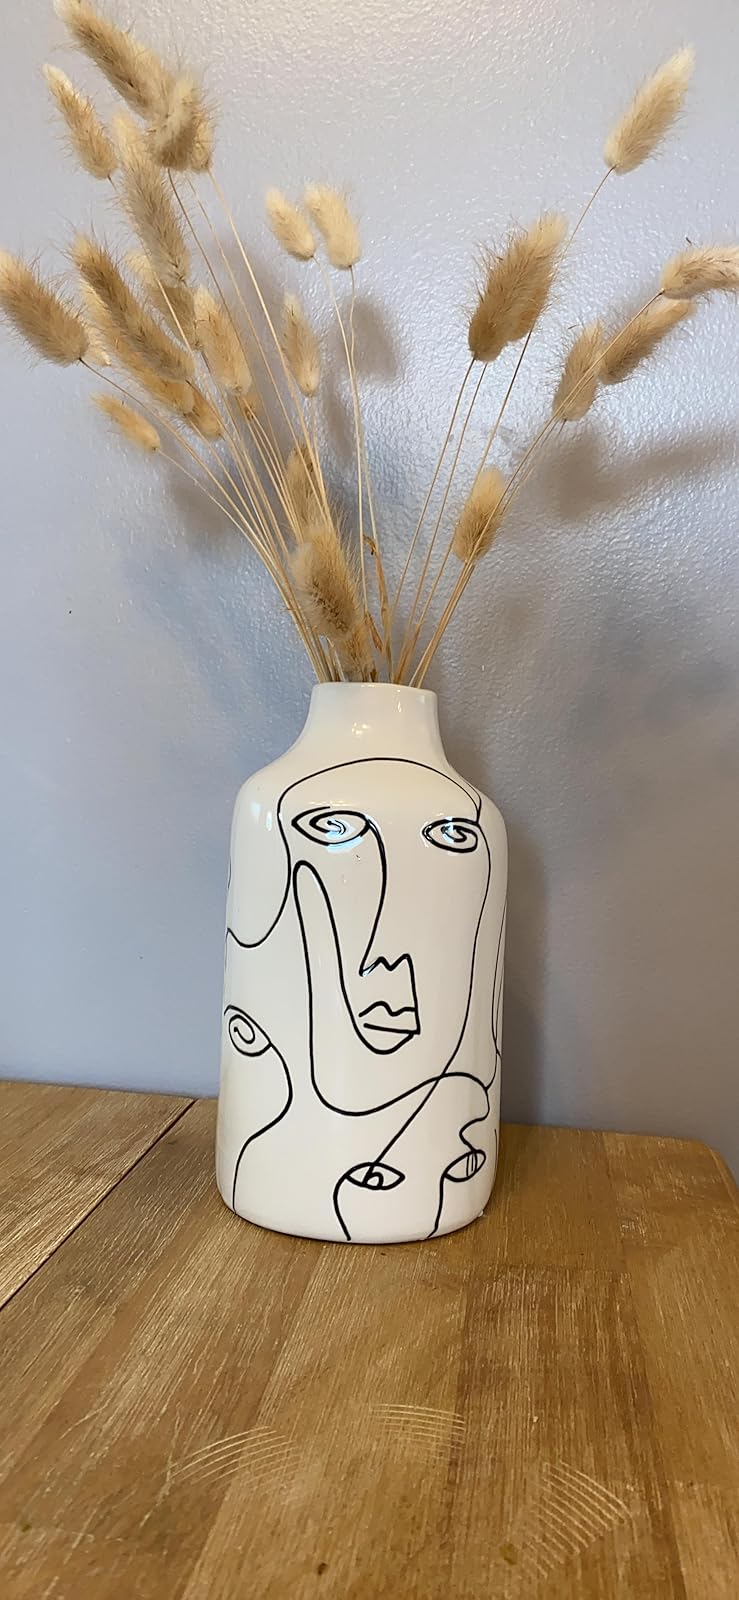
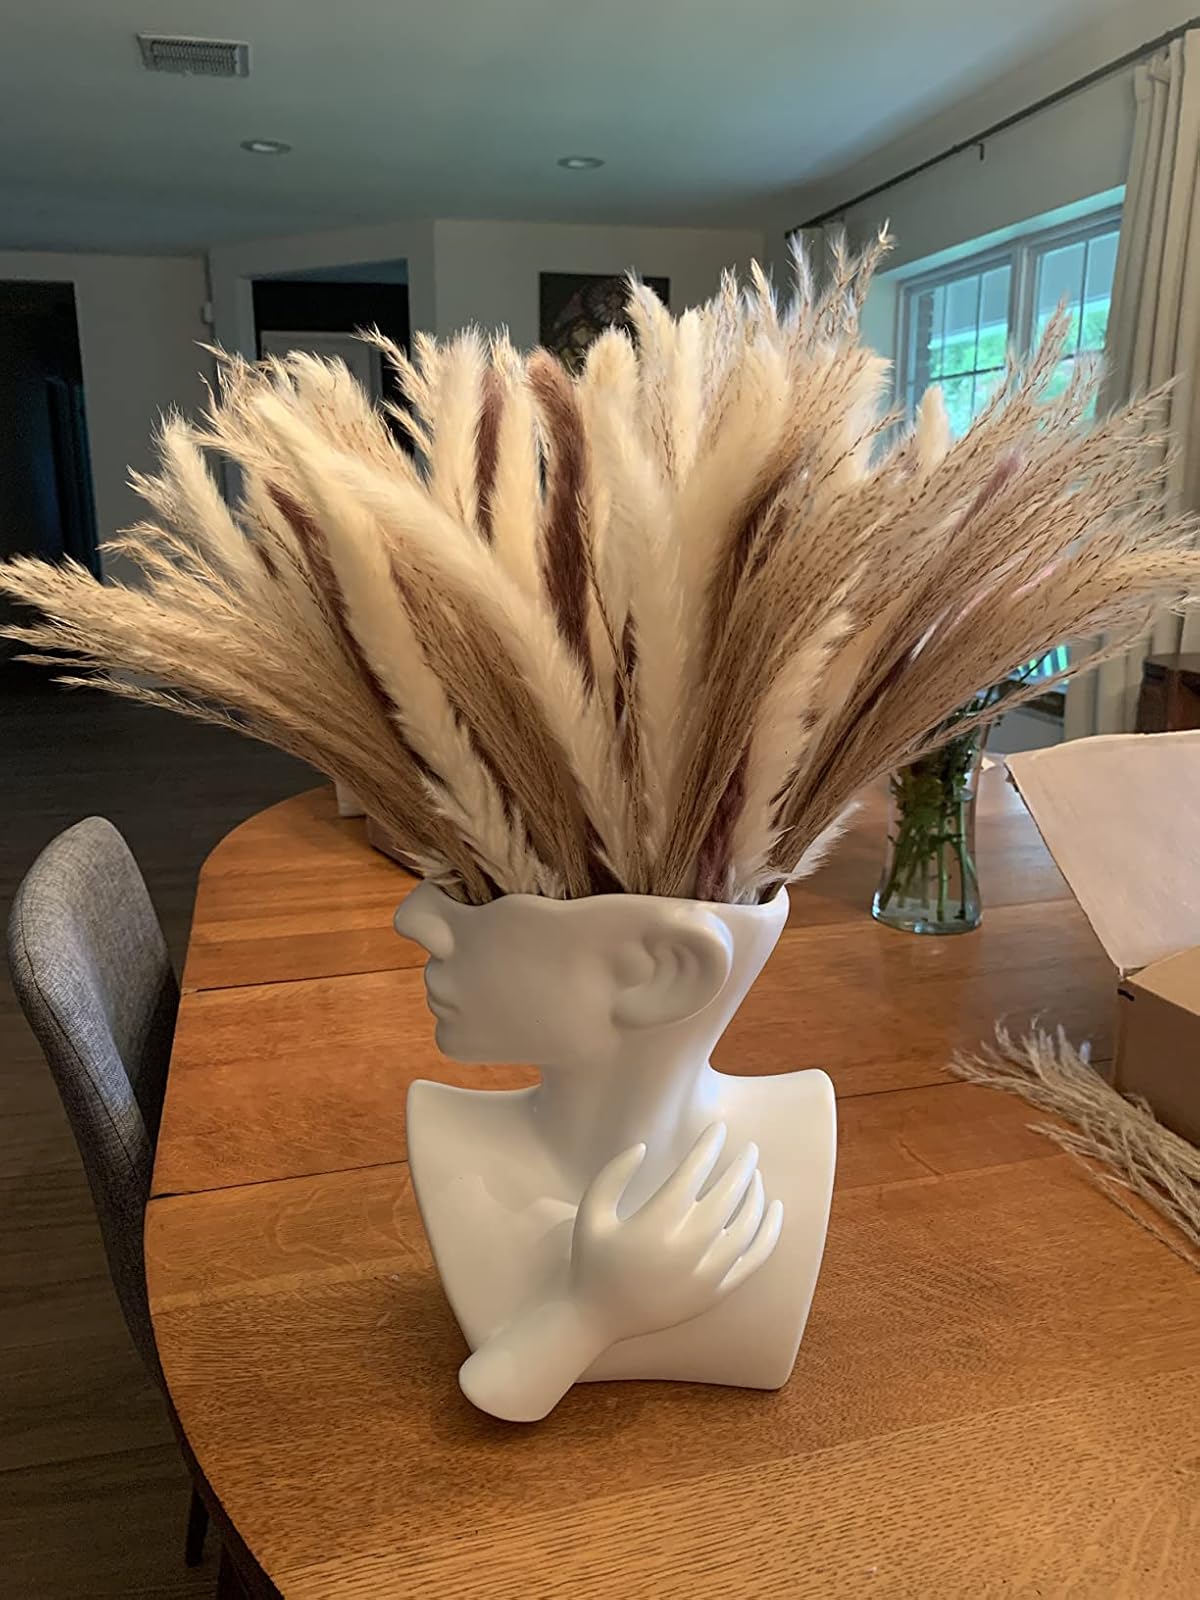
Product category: vase
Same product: no